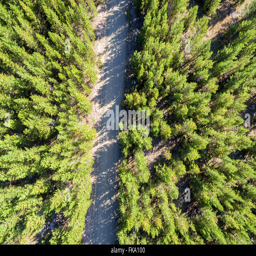
aerial view of a dirt road passing through protected site